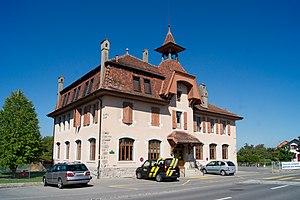
École à Poliez-le-Grand, canton de Vaud, Suisse.
Poliez-le-Grand est une localité et une ancienne commune suisse du canton de Vaud, située dans le district du Gros-de-Vaud.